Stuart Nisbet

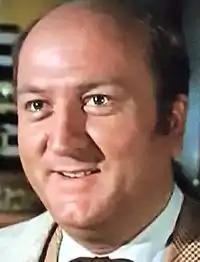
Nisbet in "The Virginian", 1970

Stuart Nisbet (January 17, 1934 – June 23, 2016) was an American character actor and former President of